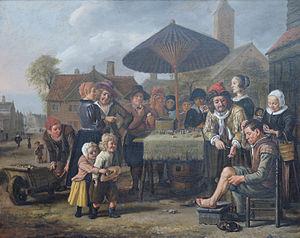
Le Charlatan, Jan Victors vers 1650-55. Musée des beaux-arts de Budapest Inv N°1331. Acquis à Londre en 1894
Jan Victors ou Jan Fictor est un peintre néerlandais du siècle d'or. Il est connu pour ses peintures de portraits, de scènes bibliques et scènes de genre.